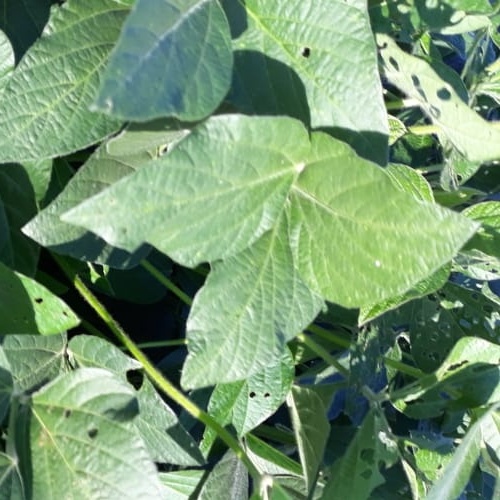
Label: Diabrotica_speciosa